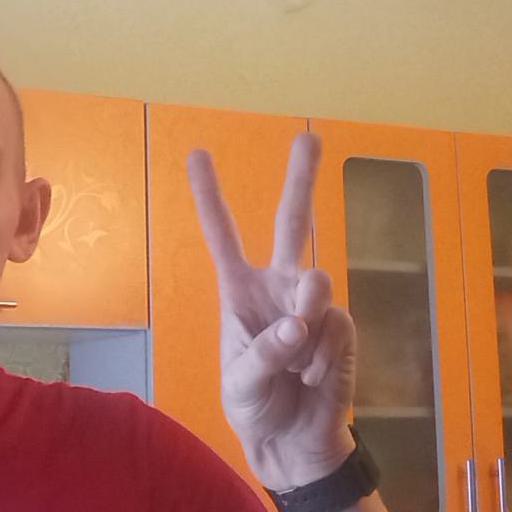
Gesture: peace